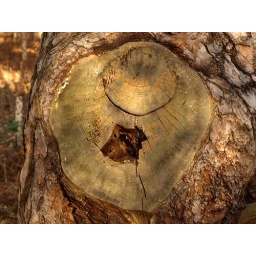
Best viewed in large for lots of fine detail. A home for all sorts of forest insects this Winter